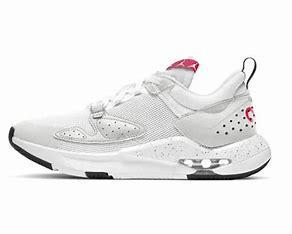
Brand: Jordan
Model: Air Cadence